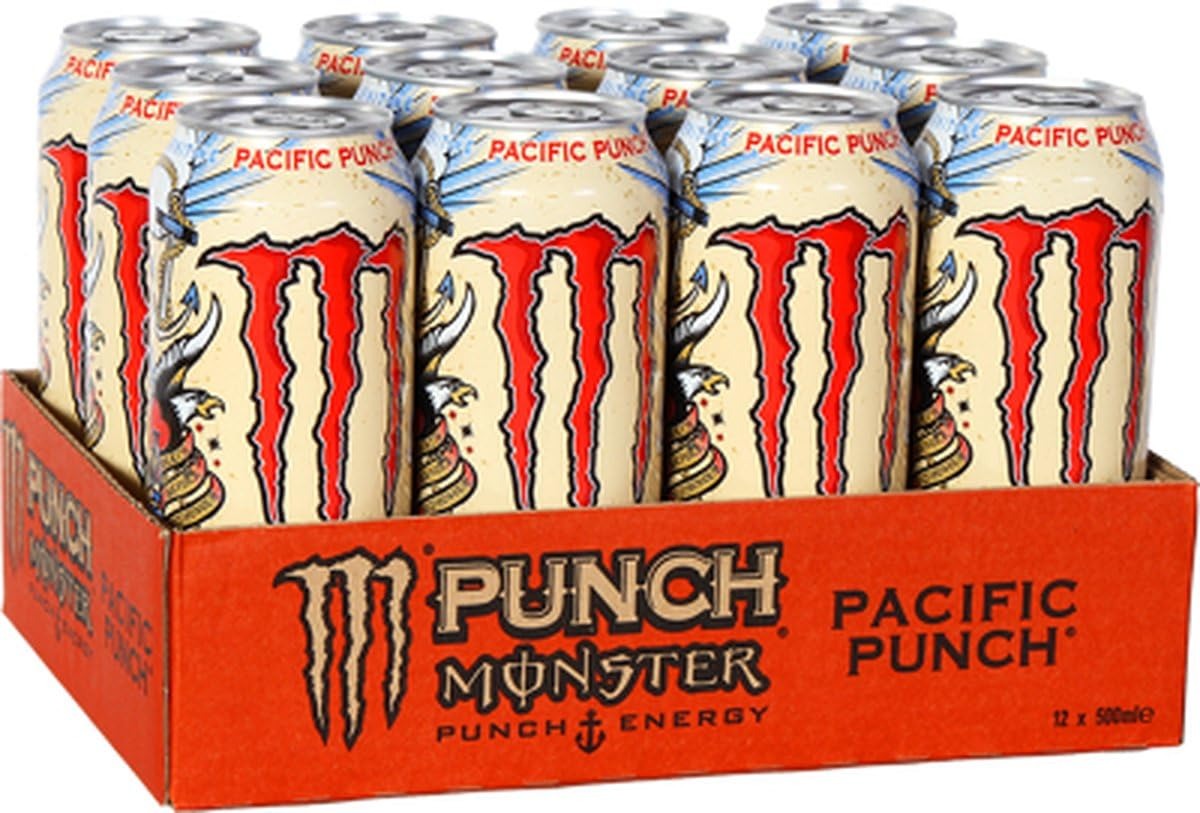
Item Name: Juice Monster Pacific Punch, Energy + Juice, Energy Drink, 16 Ounce (Pack of 24)
Bullet Point 1: UNLEASH THE SALTY BEAST Naturally we added our Monster Energy Blend to help put wind in your sails and keep you steady and on course no matter how rough the seas.
Bullet Point 2: ENERGY plus JUICE Hawaiian it’s not. Lighter, less sweet and more complex. A flavor as deep and wide as its name sake the great Pacific.
Bullet Point 3: STOCK UP WITH A 24 PACK Your adventure awaits. Pacific Punch Juice Monster is available in a convenient pack of 24.
Bullet Point 4: Due to new FDA nutrition labeling requirements, product labels may vary from those pictured.
Value: 587.52
Unit: Fl Oz

Price: 75.98